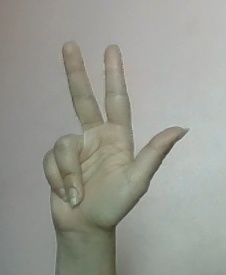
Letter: al